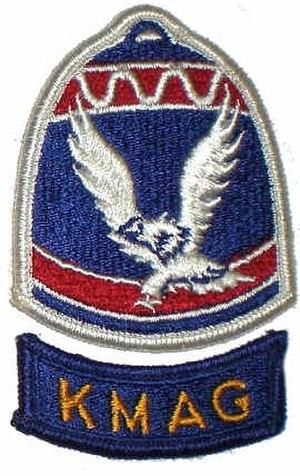
Le Korean Military Advisory Group est une unité de l’armée américaine lors de la guerre de Corée. Il est chargé fournir une assistance logistique et de former l’armée de la République de Corée.